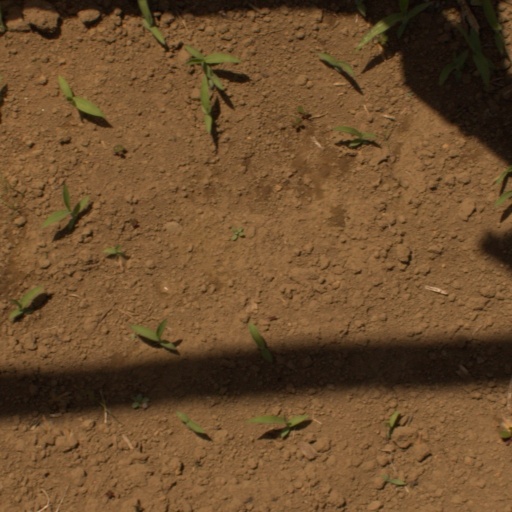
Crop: Jerusalem artichoke